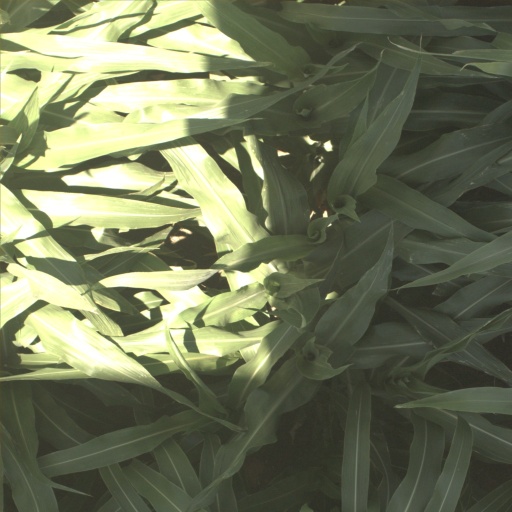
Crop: sorghum